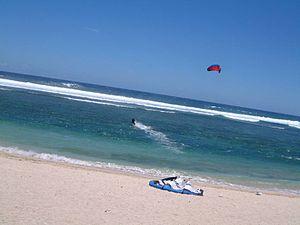
La pratique du sport à La Réunion est encouragée non seulement par l'existence de conditions idéales favorisant le développement des sports de plein air, mais aussi par la jeunesse de sa population qui, en outre, dispose d'infrastructures de qualité.